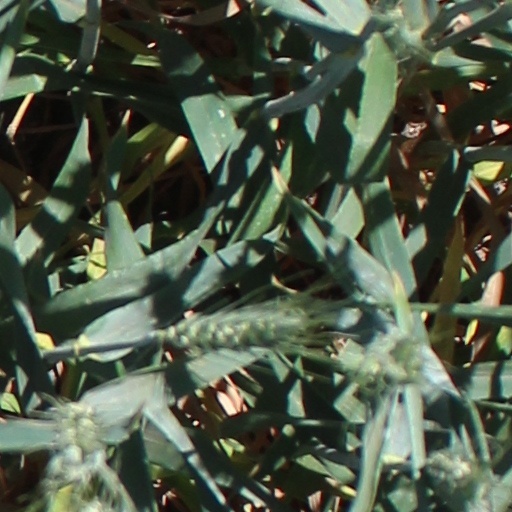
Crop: wheat